Vedran Janjetović

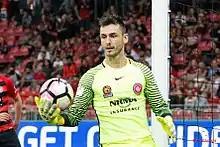
Janjetović playing for Western Sydney Wanderers in 2017

Vedran Janjetović (born 20 August 1987) is a Croatian footballer who plays as a goalkeeper for National Premier Leagues NSW club Sydney United.